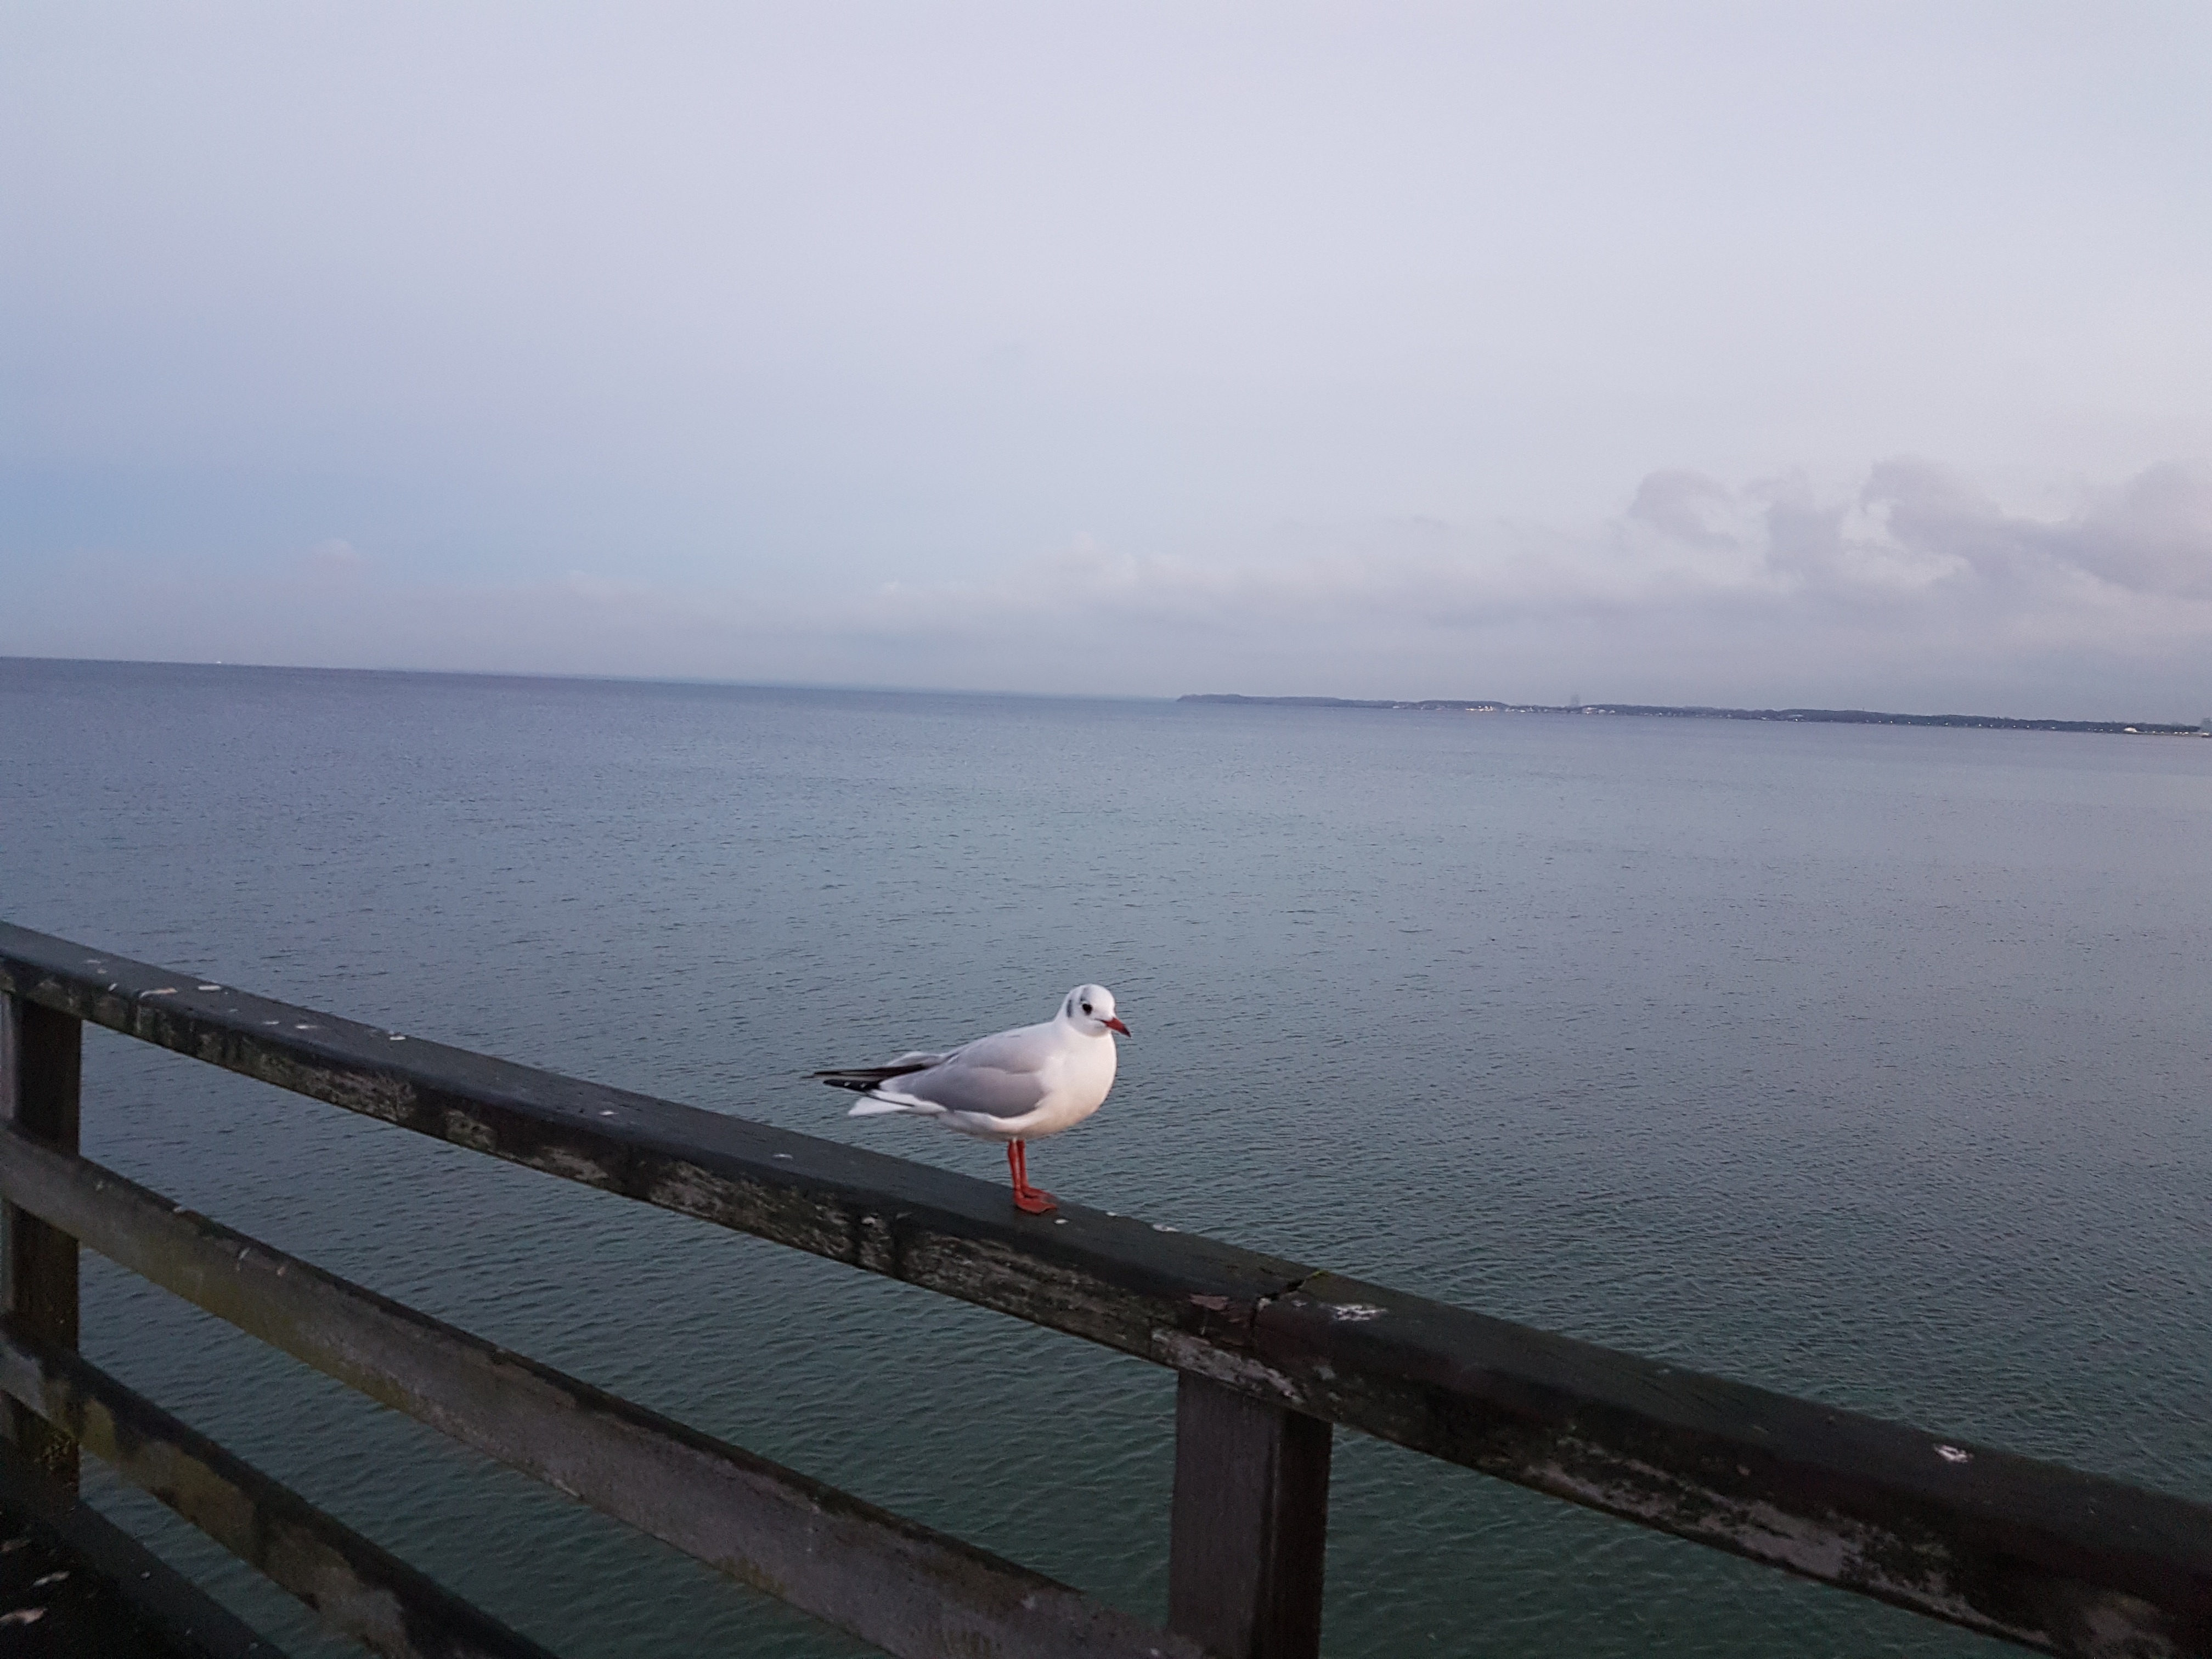
beach, sea, coast, water, ocean, horizon, morning, shore, lake, pier, seabird, seagull, reflection, vehicle, bay, baltic sea, atmospheric phenomenon